List of ECW World Tag Team Champions

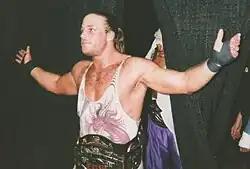
Rob Van Dam and Sabu as ECW World Tag Team Champions at an ECW event August 4, 1998

The ECW World Tag Team Championship was a professional wrestling world tag team championship contested for in Extreme Championship Wrestling (ECW).